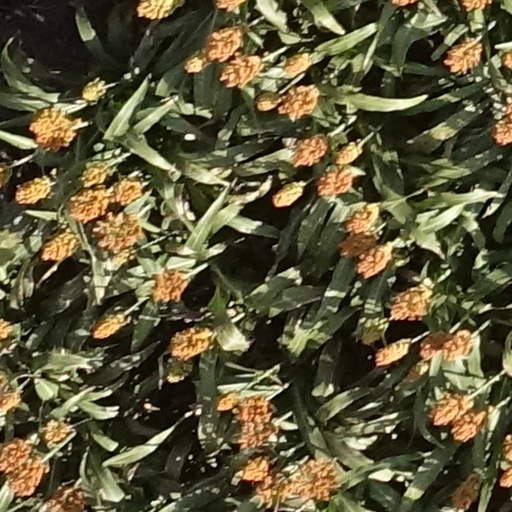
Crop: sorghum